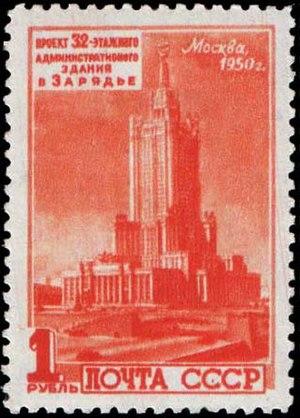
L’Immeuble Zariadié est un projet de gratte-ciel non réalisé, qui devait être érigé à la place du quartier Zariadié de Moscou, démoli. Il aurait été la Huitième Sœur moscovite, faisant partie des gratte-ciel staliniens. L'architecte était Dmitri Tchetchouline.